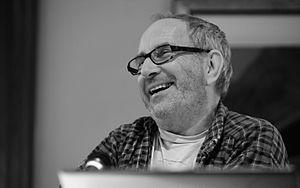
John R. Gribbin est un scientifique britannique et écrivain.